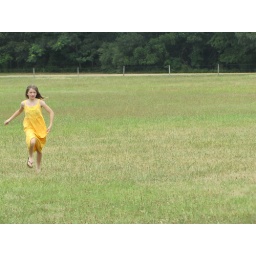
running in field